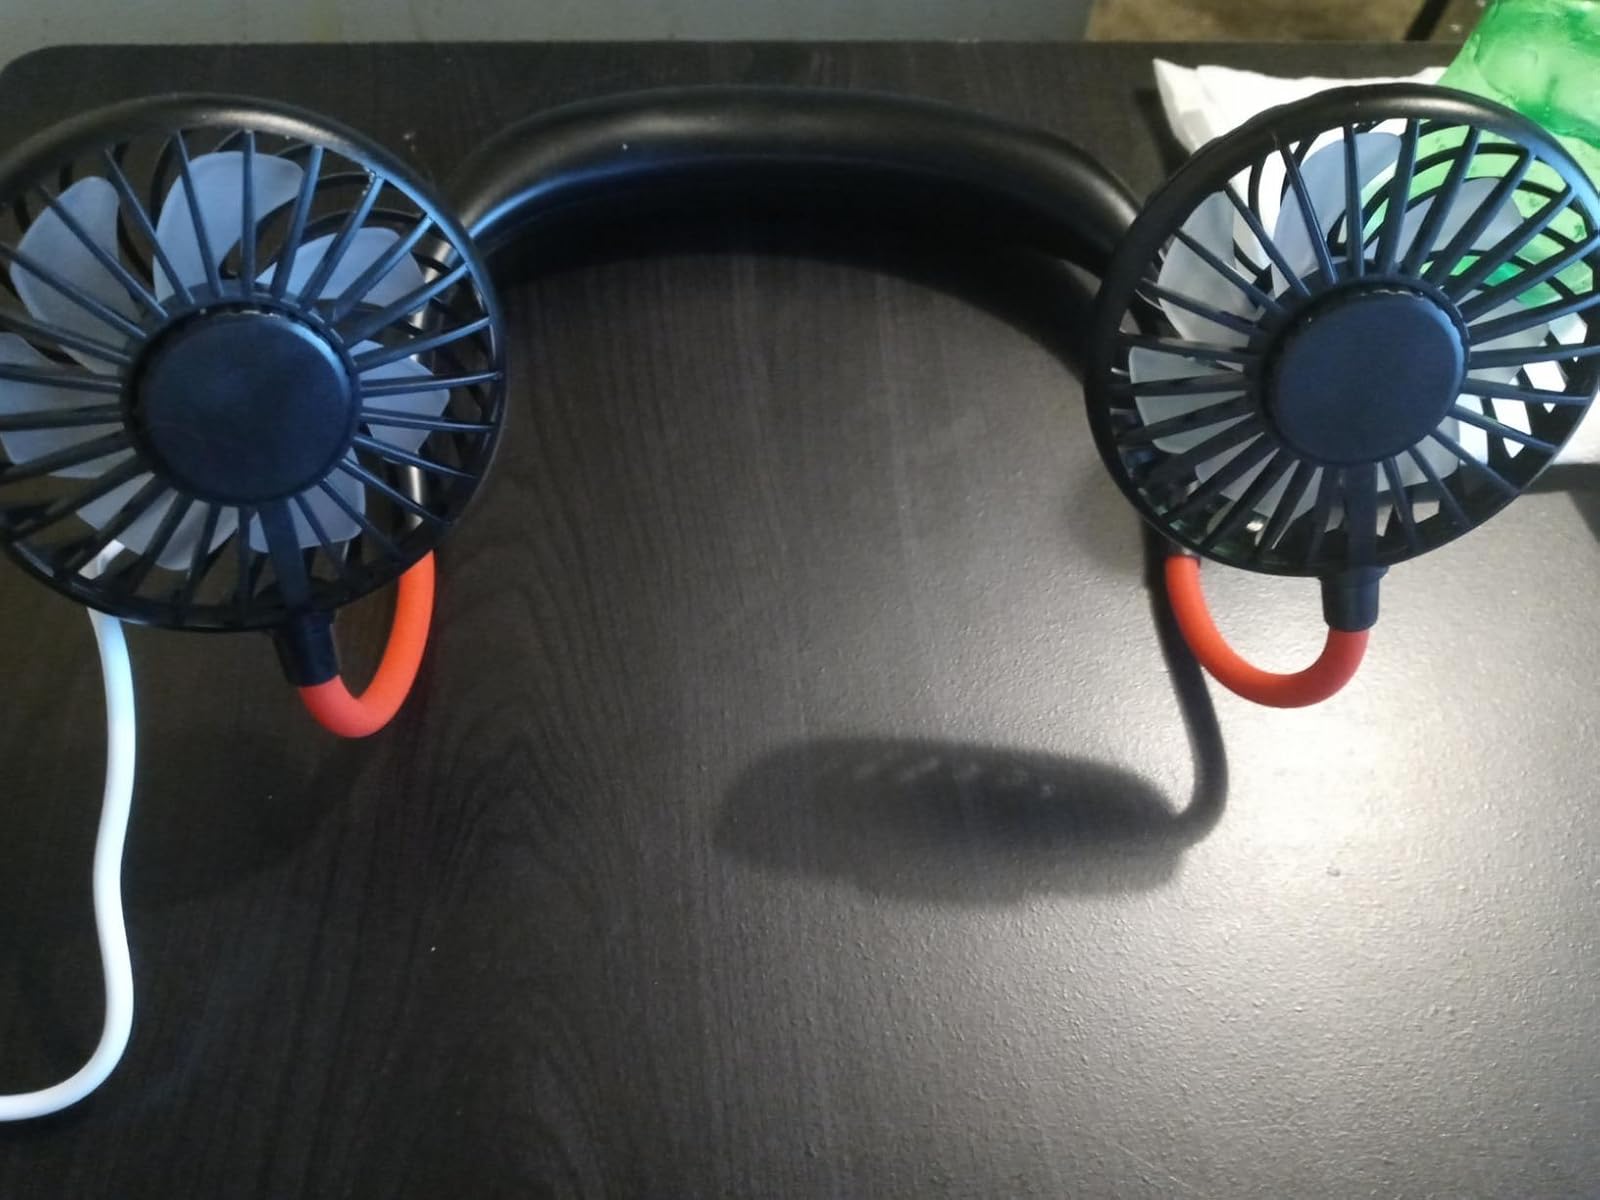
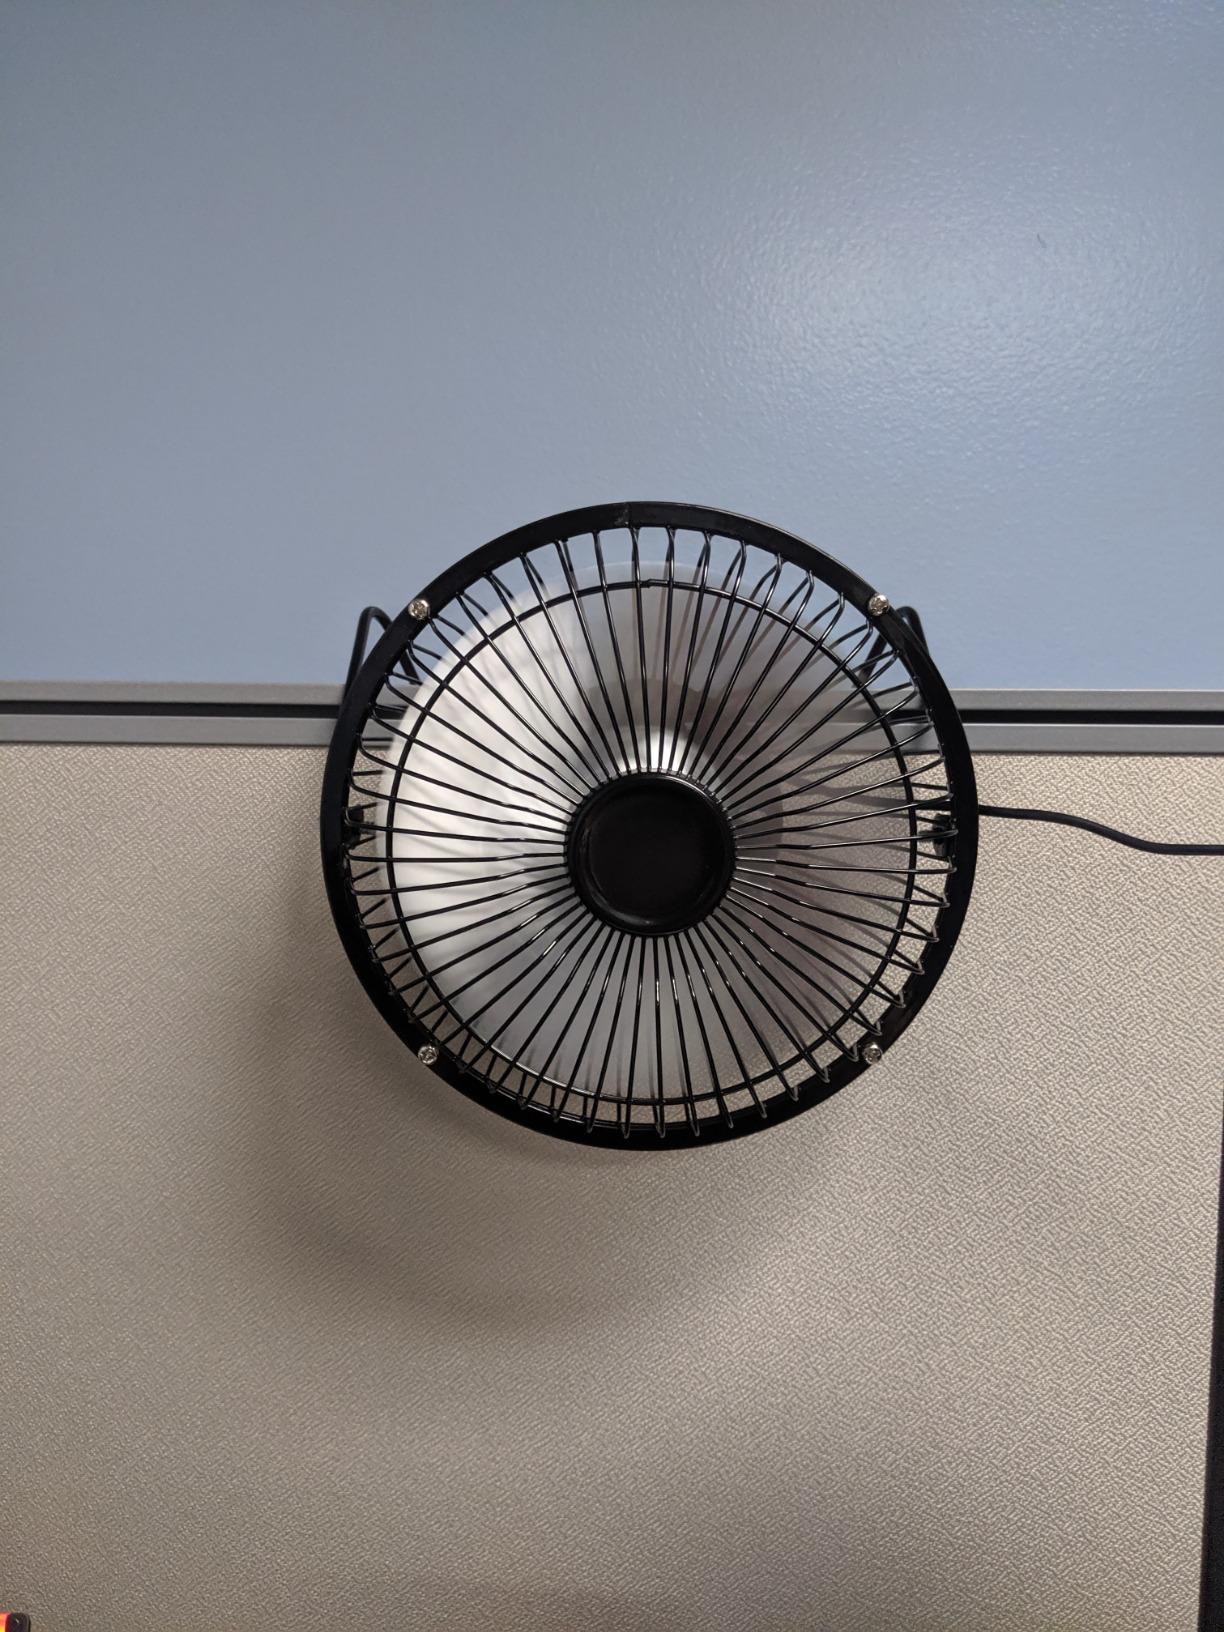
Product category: fan
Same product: no